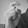
ASL letter: X